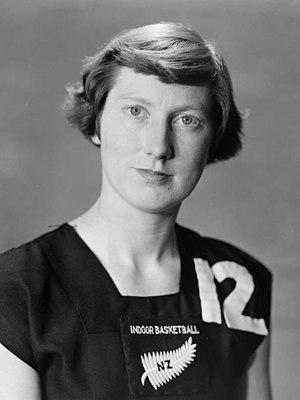
Yvette Winifred Williams, épouse Corlett est une athlète néo-zélandaise, spécialiste de nombreuses épreuves dont le saut en longueur.